Wendel Fräser

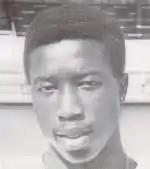

Wendel Fräser (2 June 1967 in Paramaribo – 7 June 1989 in Paramaribo) was a Dutch footballer. He suited up for Feyenoord Rotterdam and RBC Roosendaal in his brief career, cut short when on 7 June 1989 he was killed in the Surinam Airways Flight PY764 air crash in Paramaribo, at the age of 22.